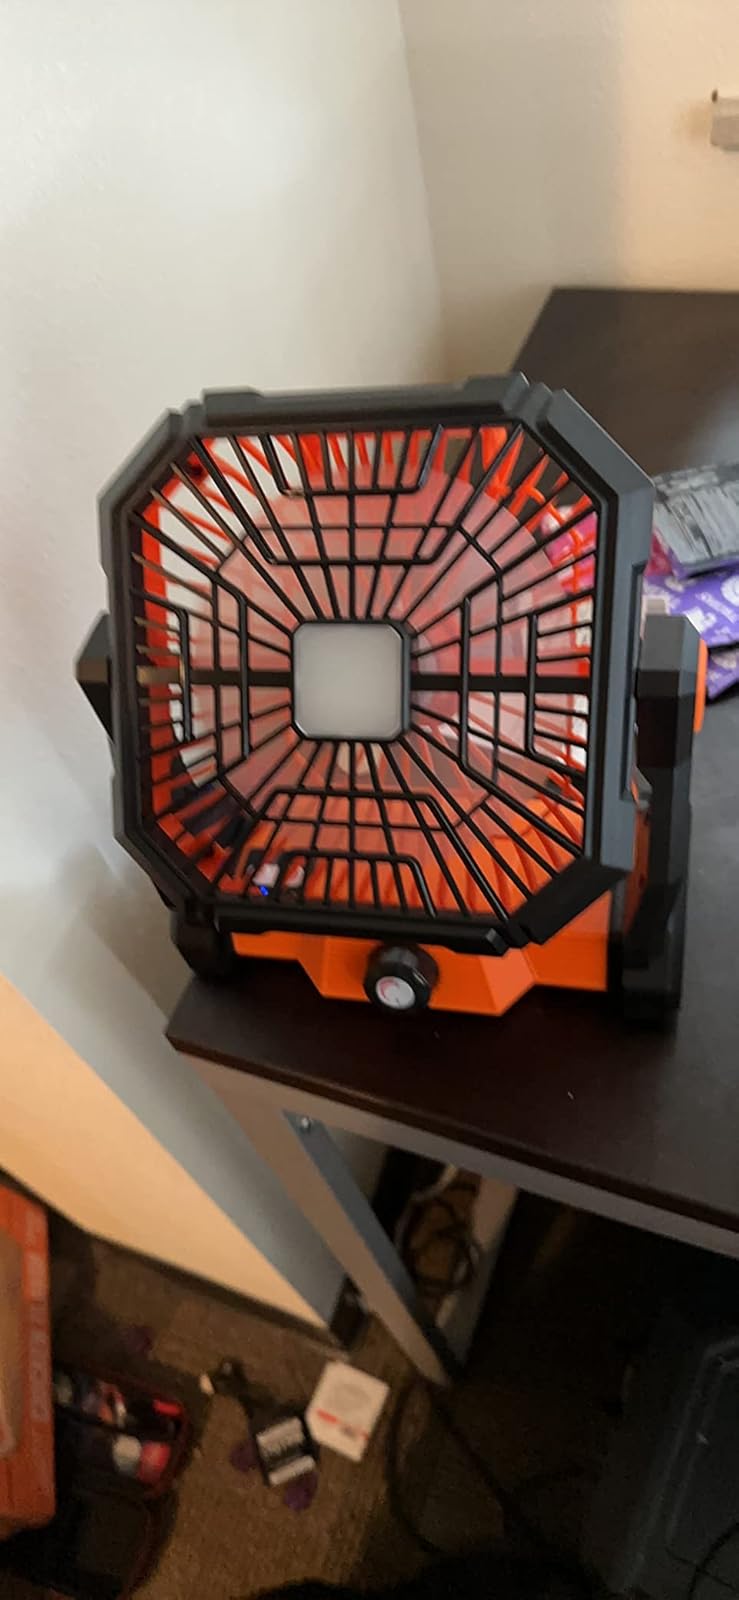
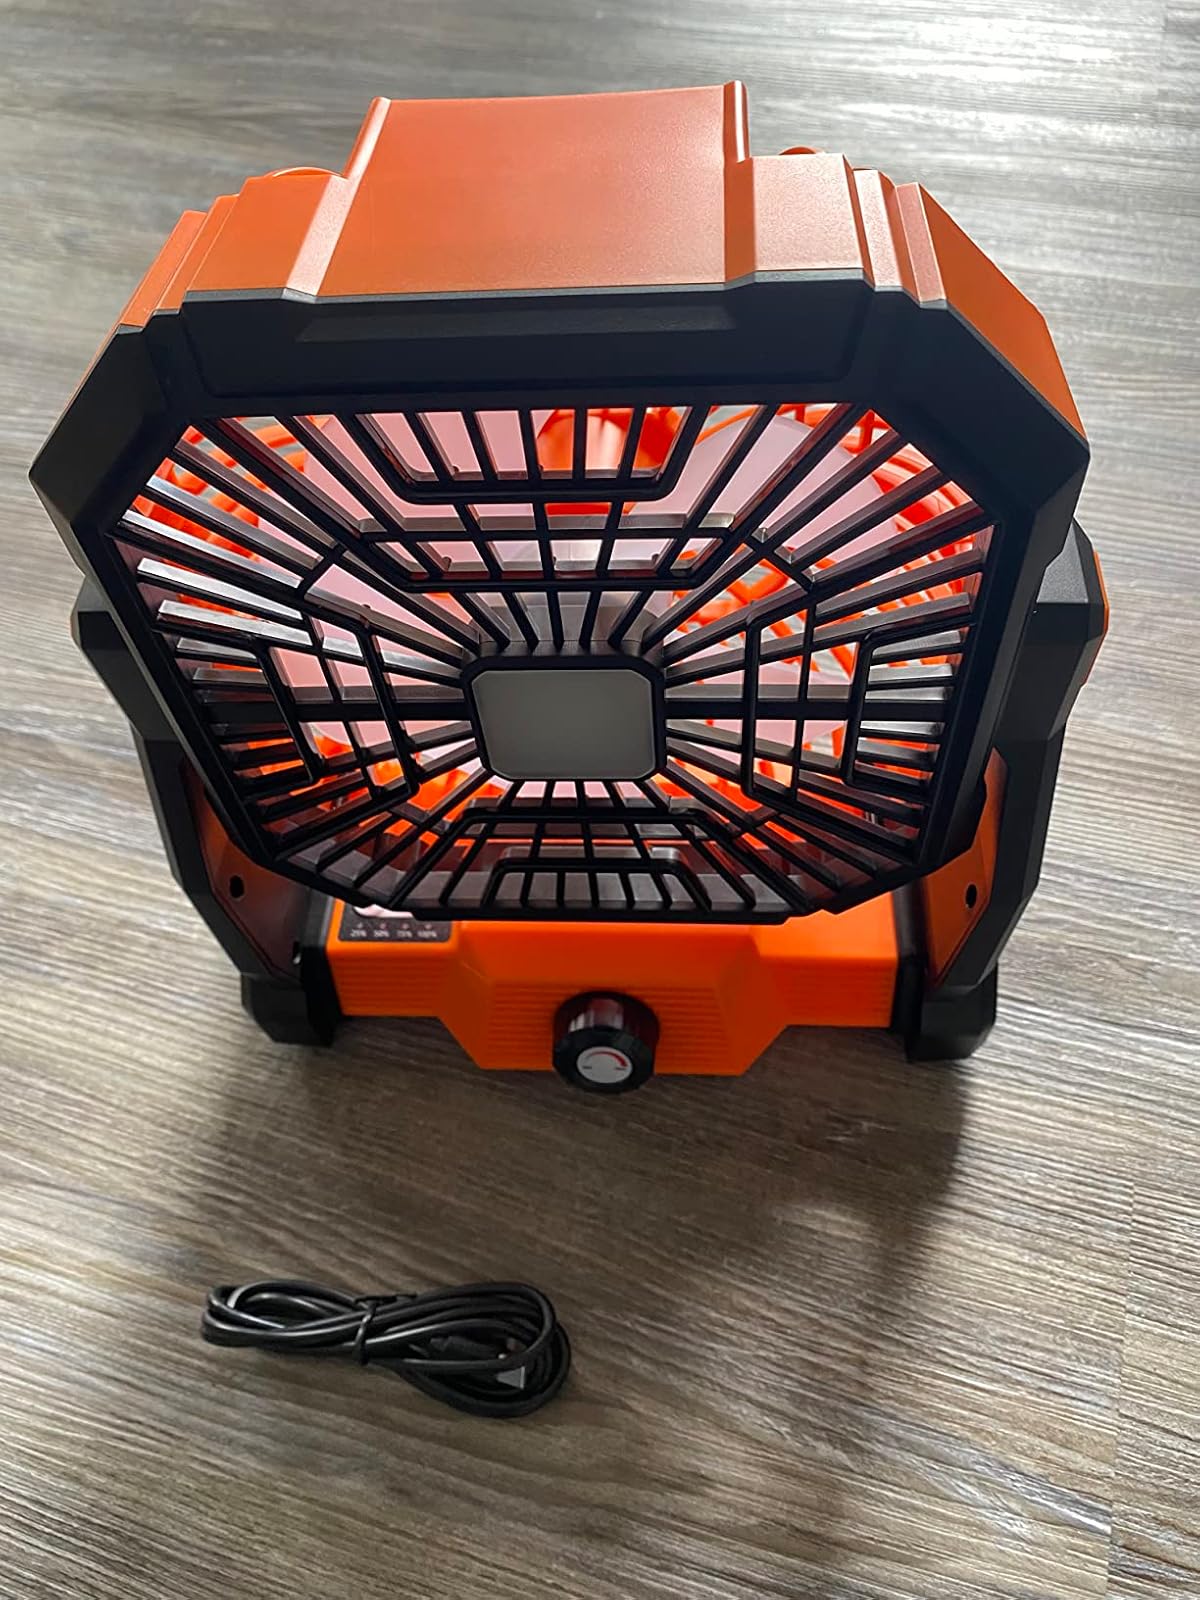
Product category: lantern
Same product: yes